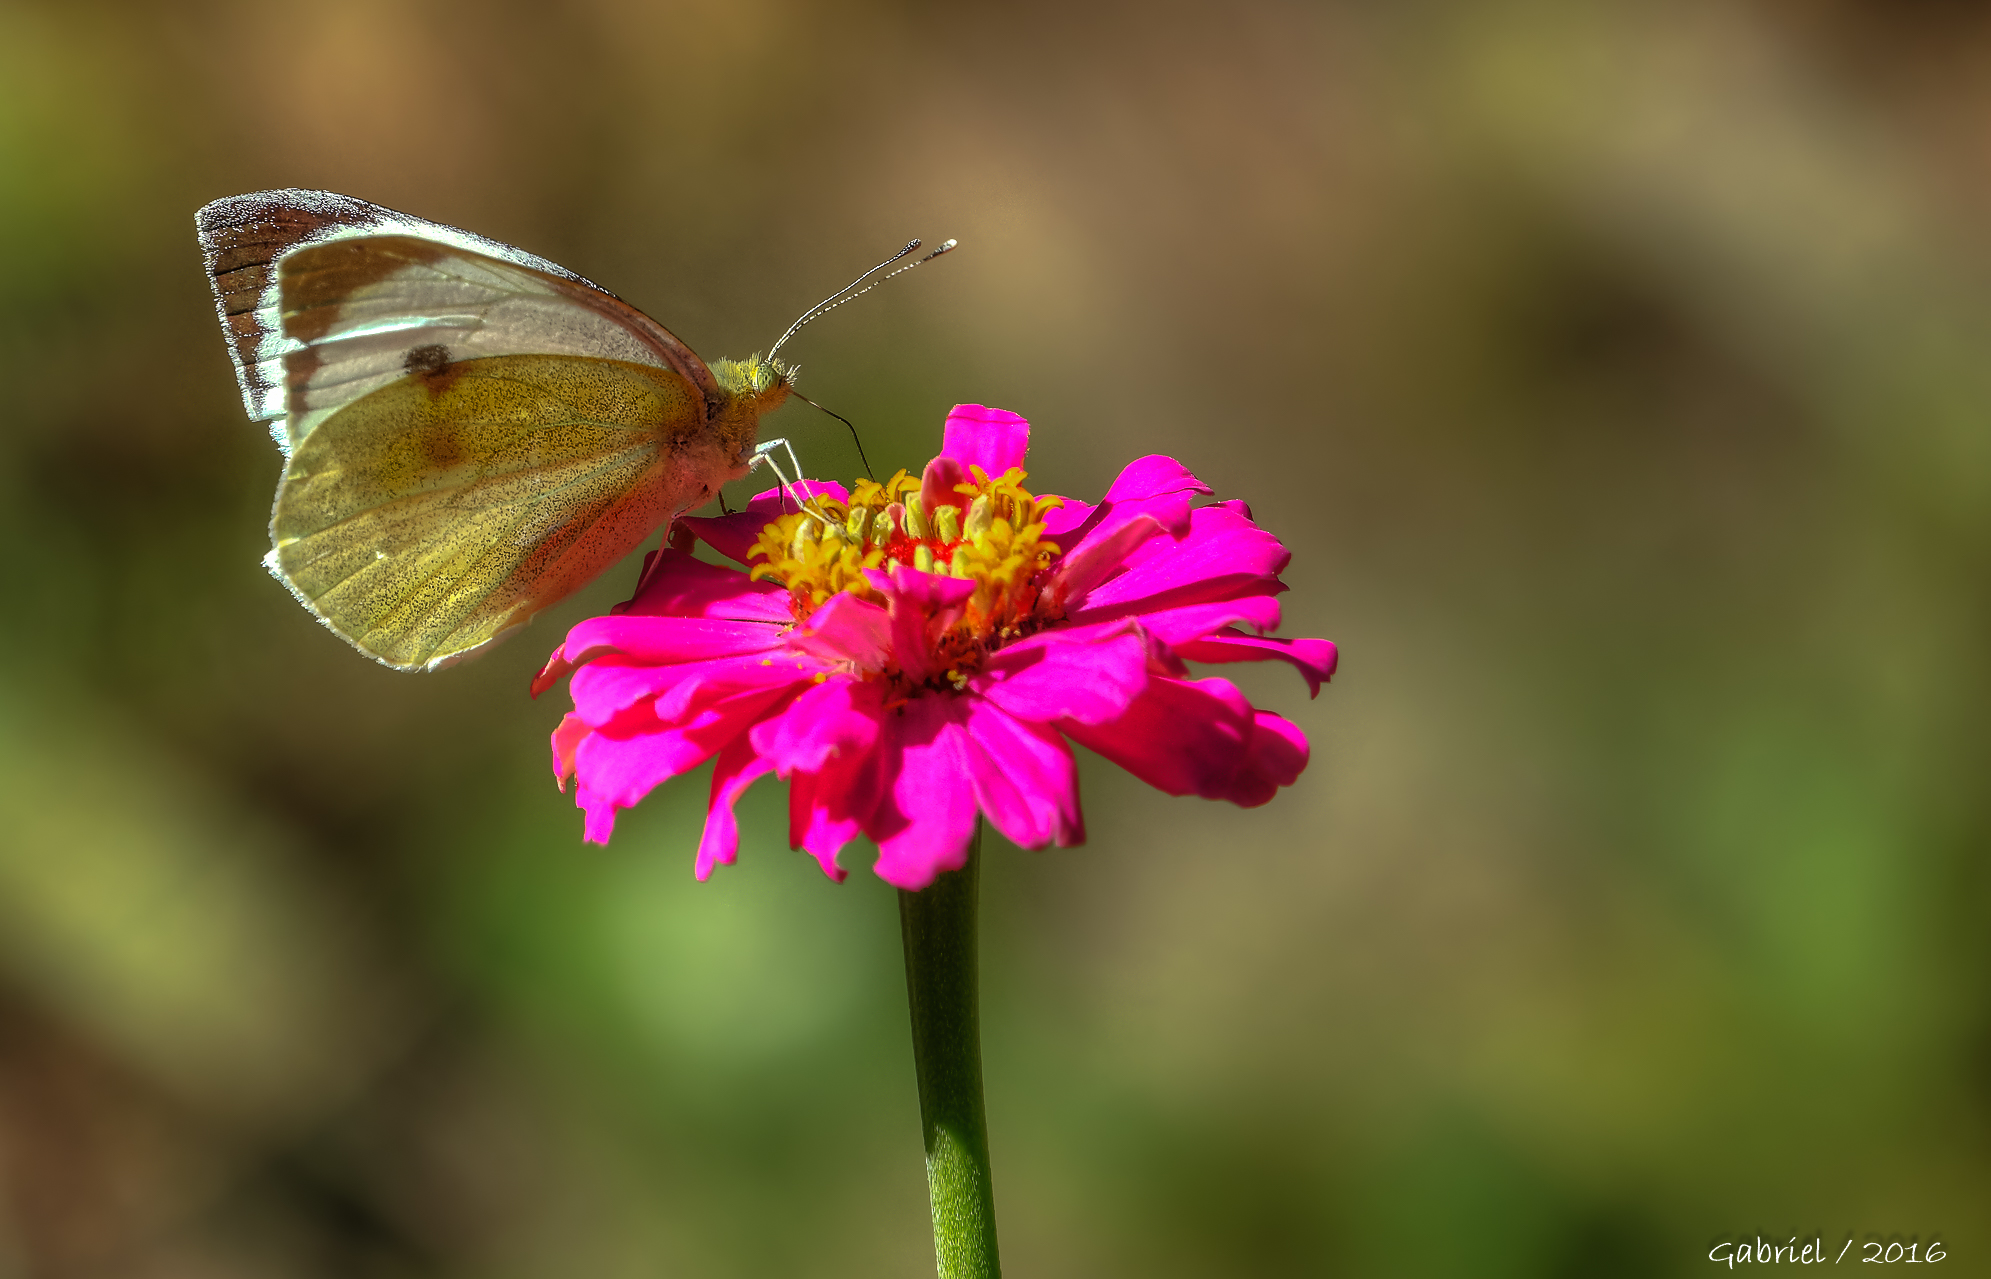
nature, plant, photography, flower, petal, insect, botany, butterfly, flora, fauna, invertebrate, wildflower, flowers, close up, animals, naturaleza, flores, butterflies, nectar, pieridae, ggl1, gaby1, xovesphoto, sonydscrx10iii, sonyrx10iii, rx10iii, rx10m3, animales, mariposas, macro photography, pollinator, annual plant, plant stem, moths and butterflies, lycaenid